Imperial Crown Style

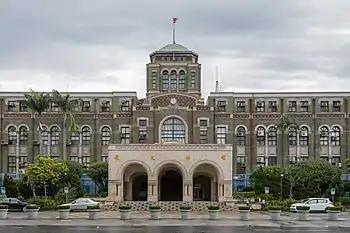
Judicial Building, Taipei

The of Japanese architecture developed during the Japanese Empire in the early twentieth century. The style is identified by Japanese-style roofing on top of Neoclassical styled buildings; and can have a centrally elevated structure with a pyramidal hip roof. Outside of the Japanese mainland, Imperial Crown Style architecture often included regional architectural elements. Before the end of World War II, the style was originally referred to as "Emperor's Crown Amalgamate Style", and sometimes "Emperor's Crown Style" (帝冠式, Teikanshiki).